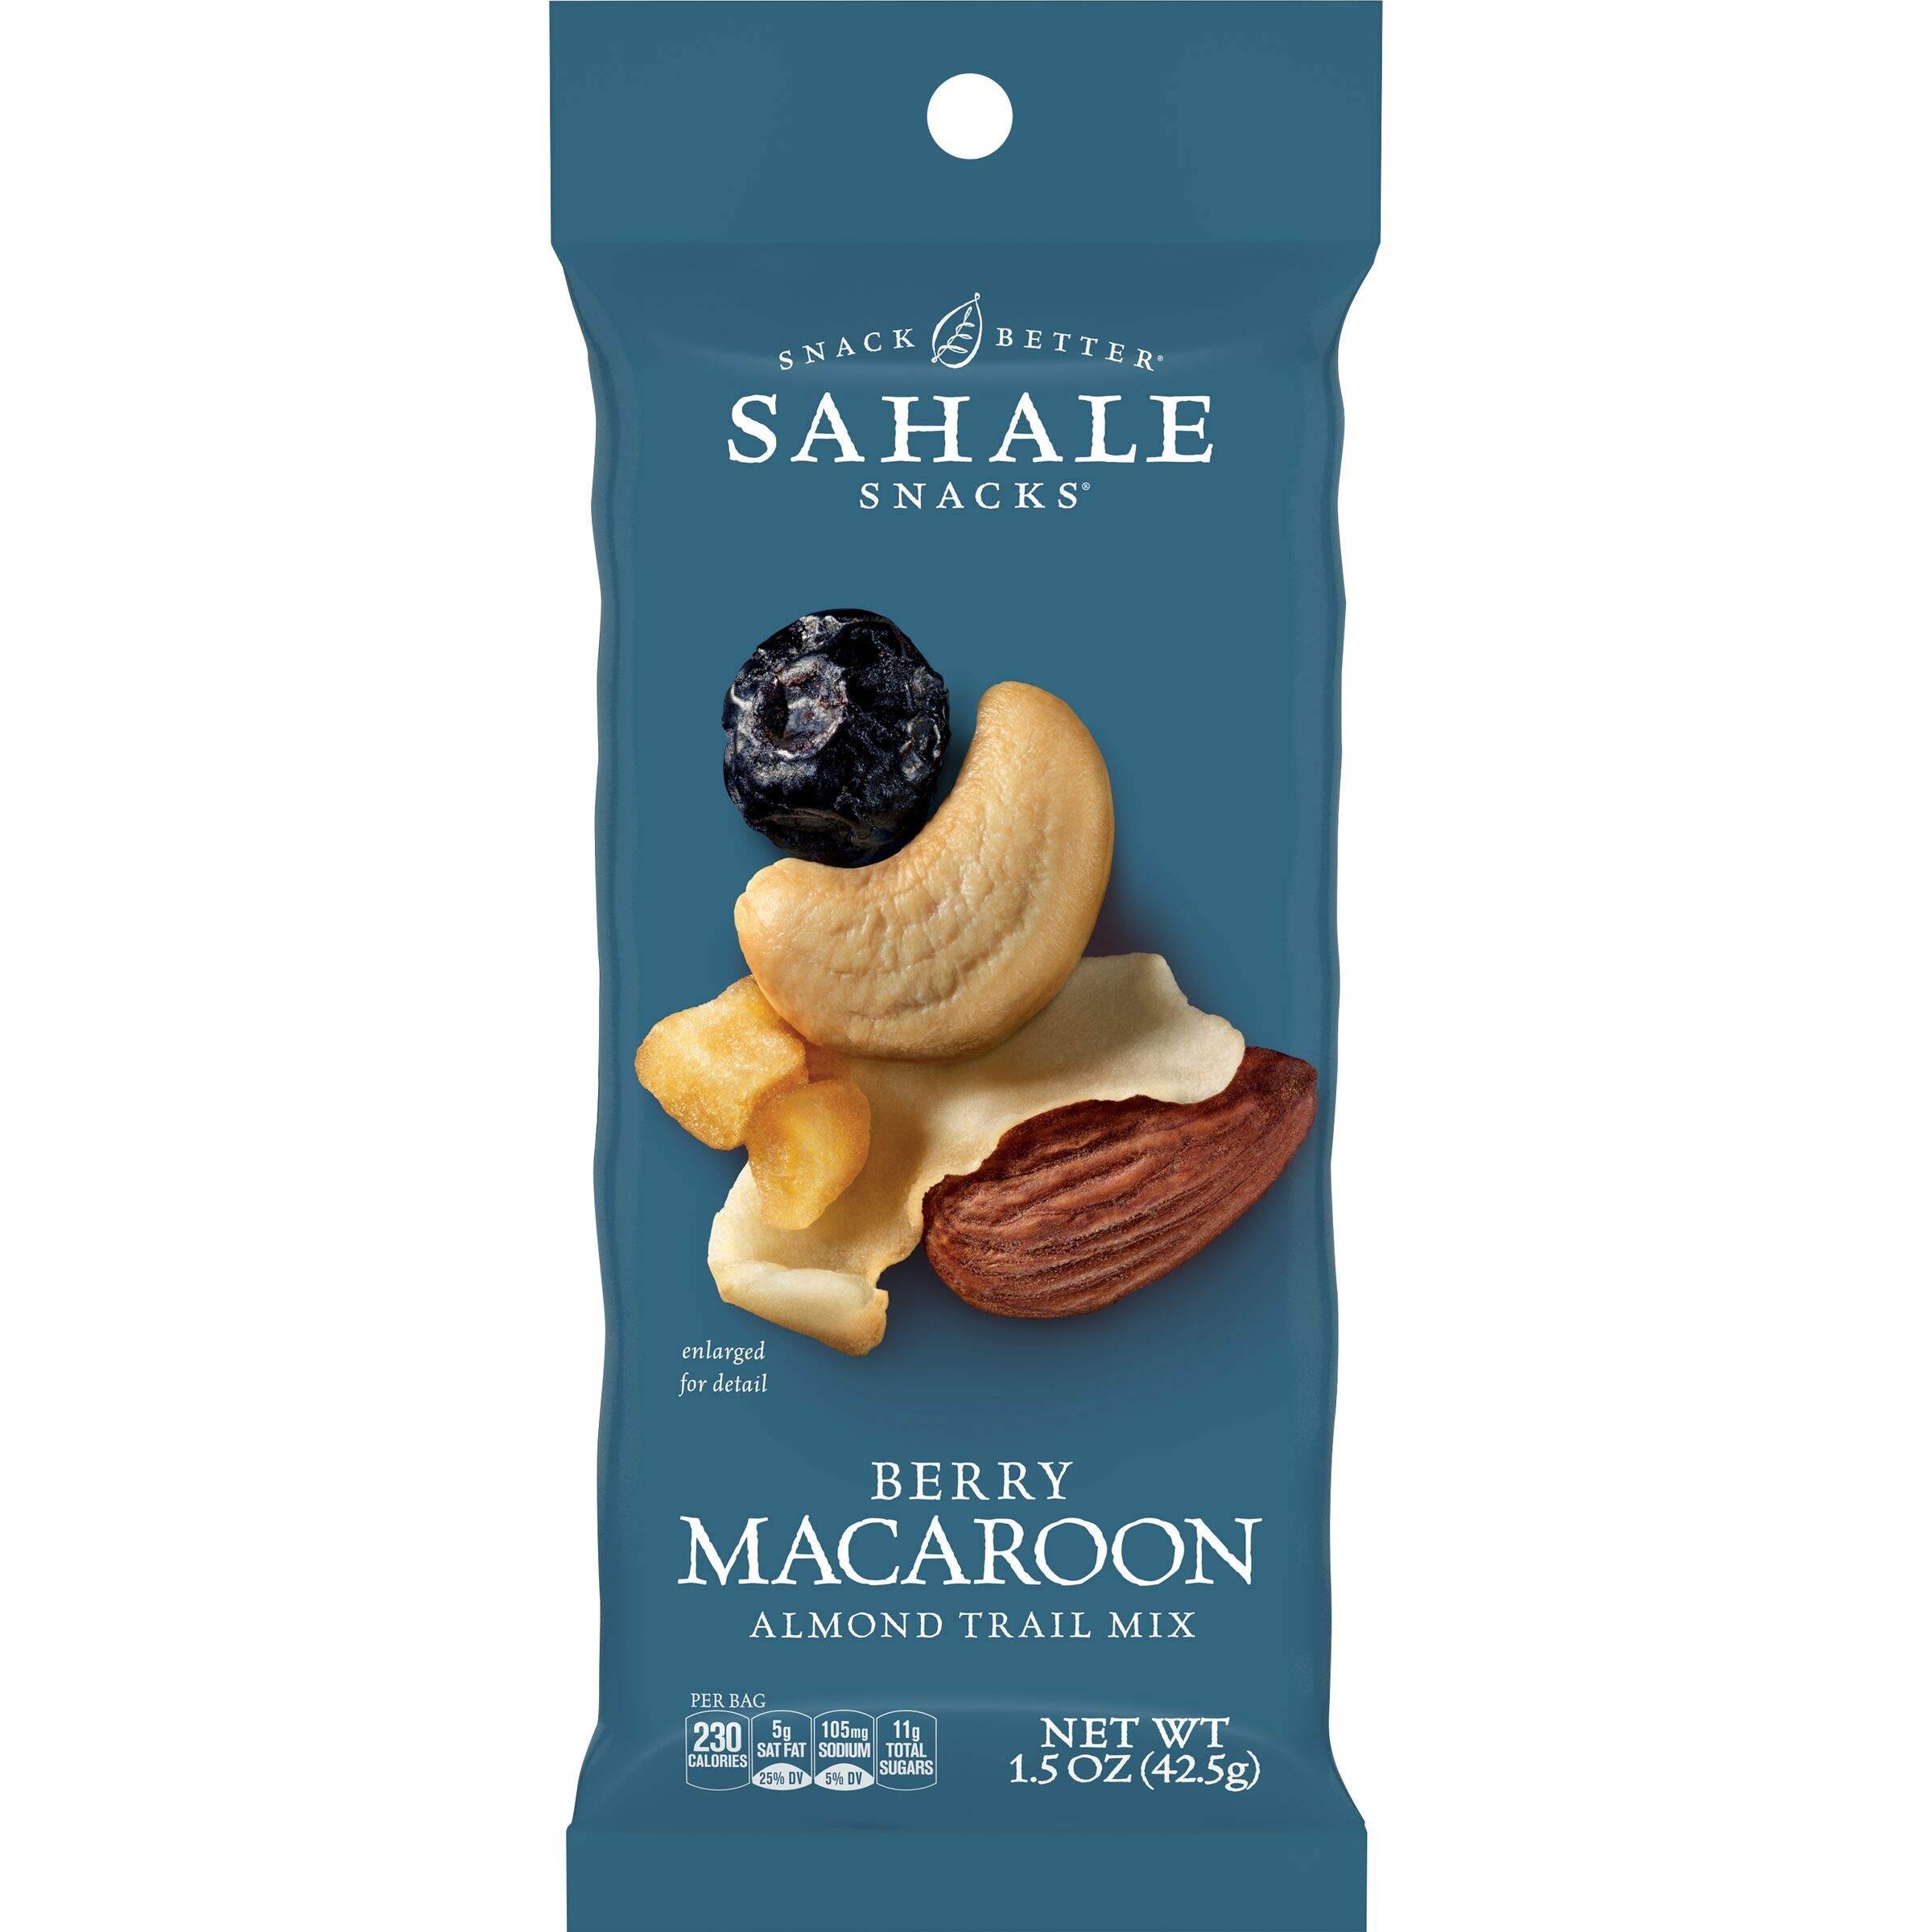
Item Name: Sahale Snacks Berry Macaroon Almond Trail Mix, 1.5 Ounces
Bullet Point 1: Contains 1- 1.5 Ounce Grab and Go Pouch of Trail Nut Mix
Bullet Point 2: Delicious trail mix recalls the sweet, creamy, and tangy flavors of a macaroon cookie
Bullet Point 3: Crunchy almonds and creamy cashews blended together with toasted coconut, dried blueberries, and naturally lemon-flavored apples
Bullet Point 4: Non-GMO Project Verified, kosher, gluten-free, and made with no artificial preservatives or flavors
Bullet Point 5: Convenient portable pouch ideal for snacking on the go
Value: 1.5
Unit: Ounce

Price: 8.64